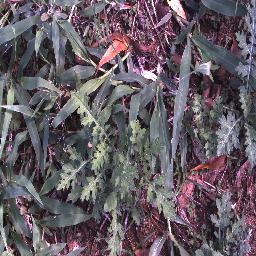
Label: parthenium